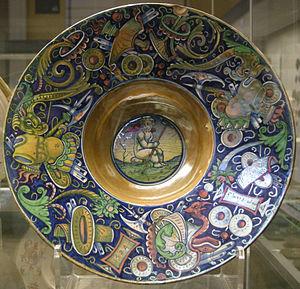
Giorgio Andreoli, appelé Mastro Giorgio Andreoli ou encore Mastro Giorgio est considéré comme le plus important potier de la Renaissance italienne.